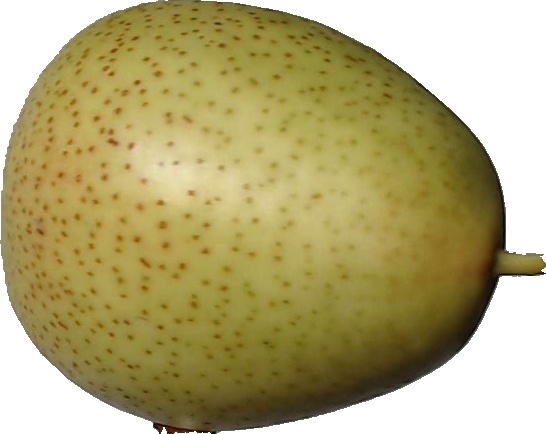
Label: pear_1